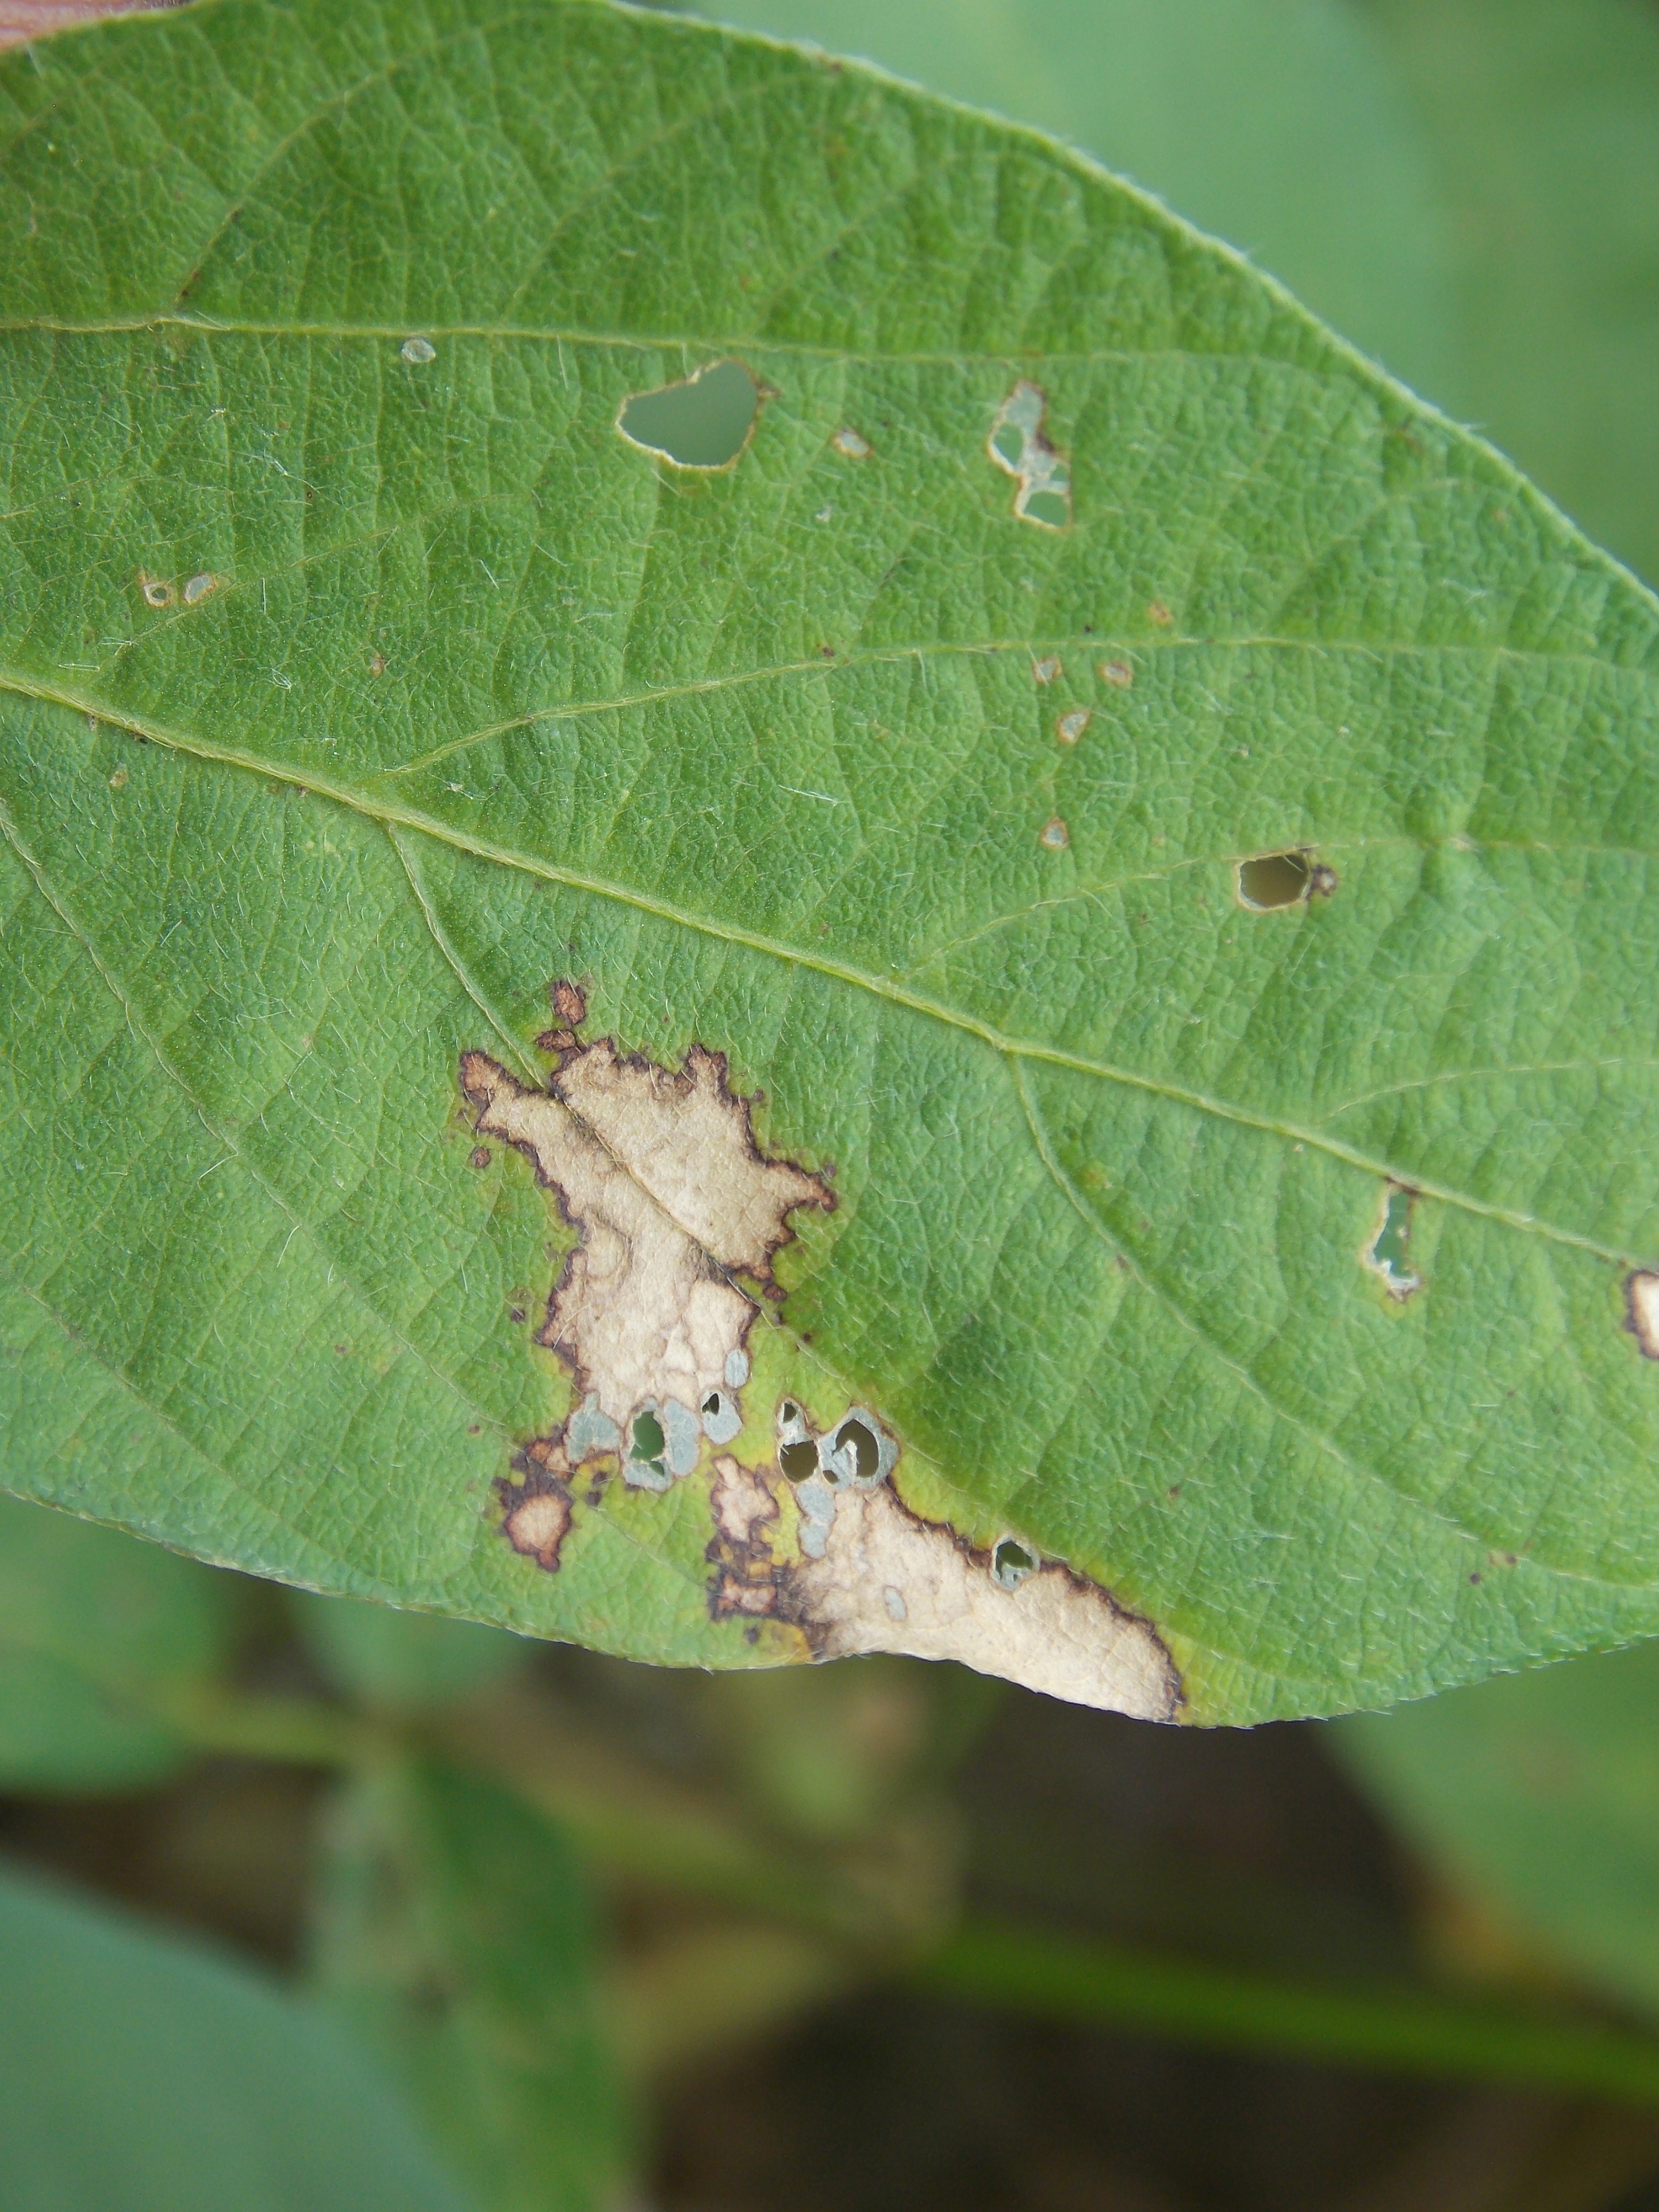
Label: Disease